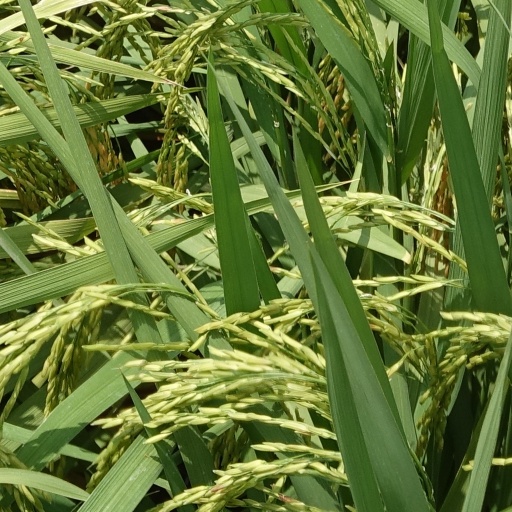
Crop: rice